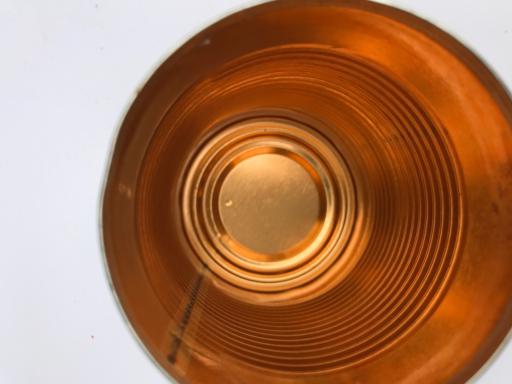
Waste category: metal